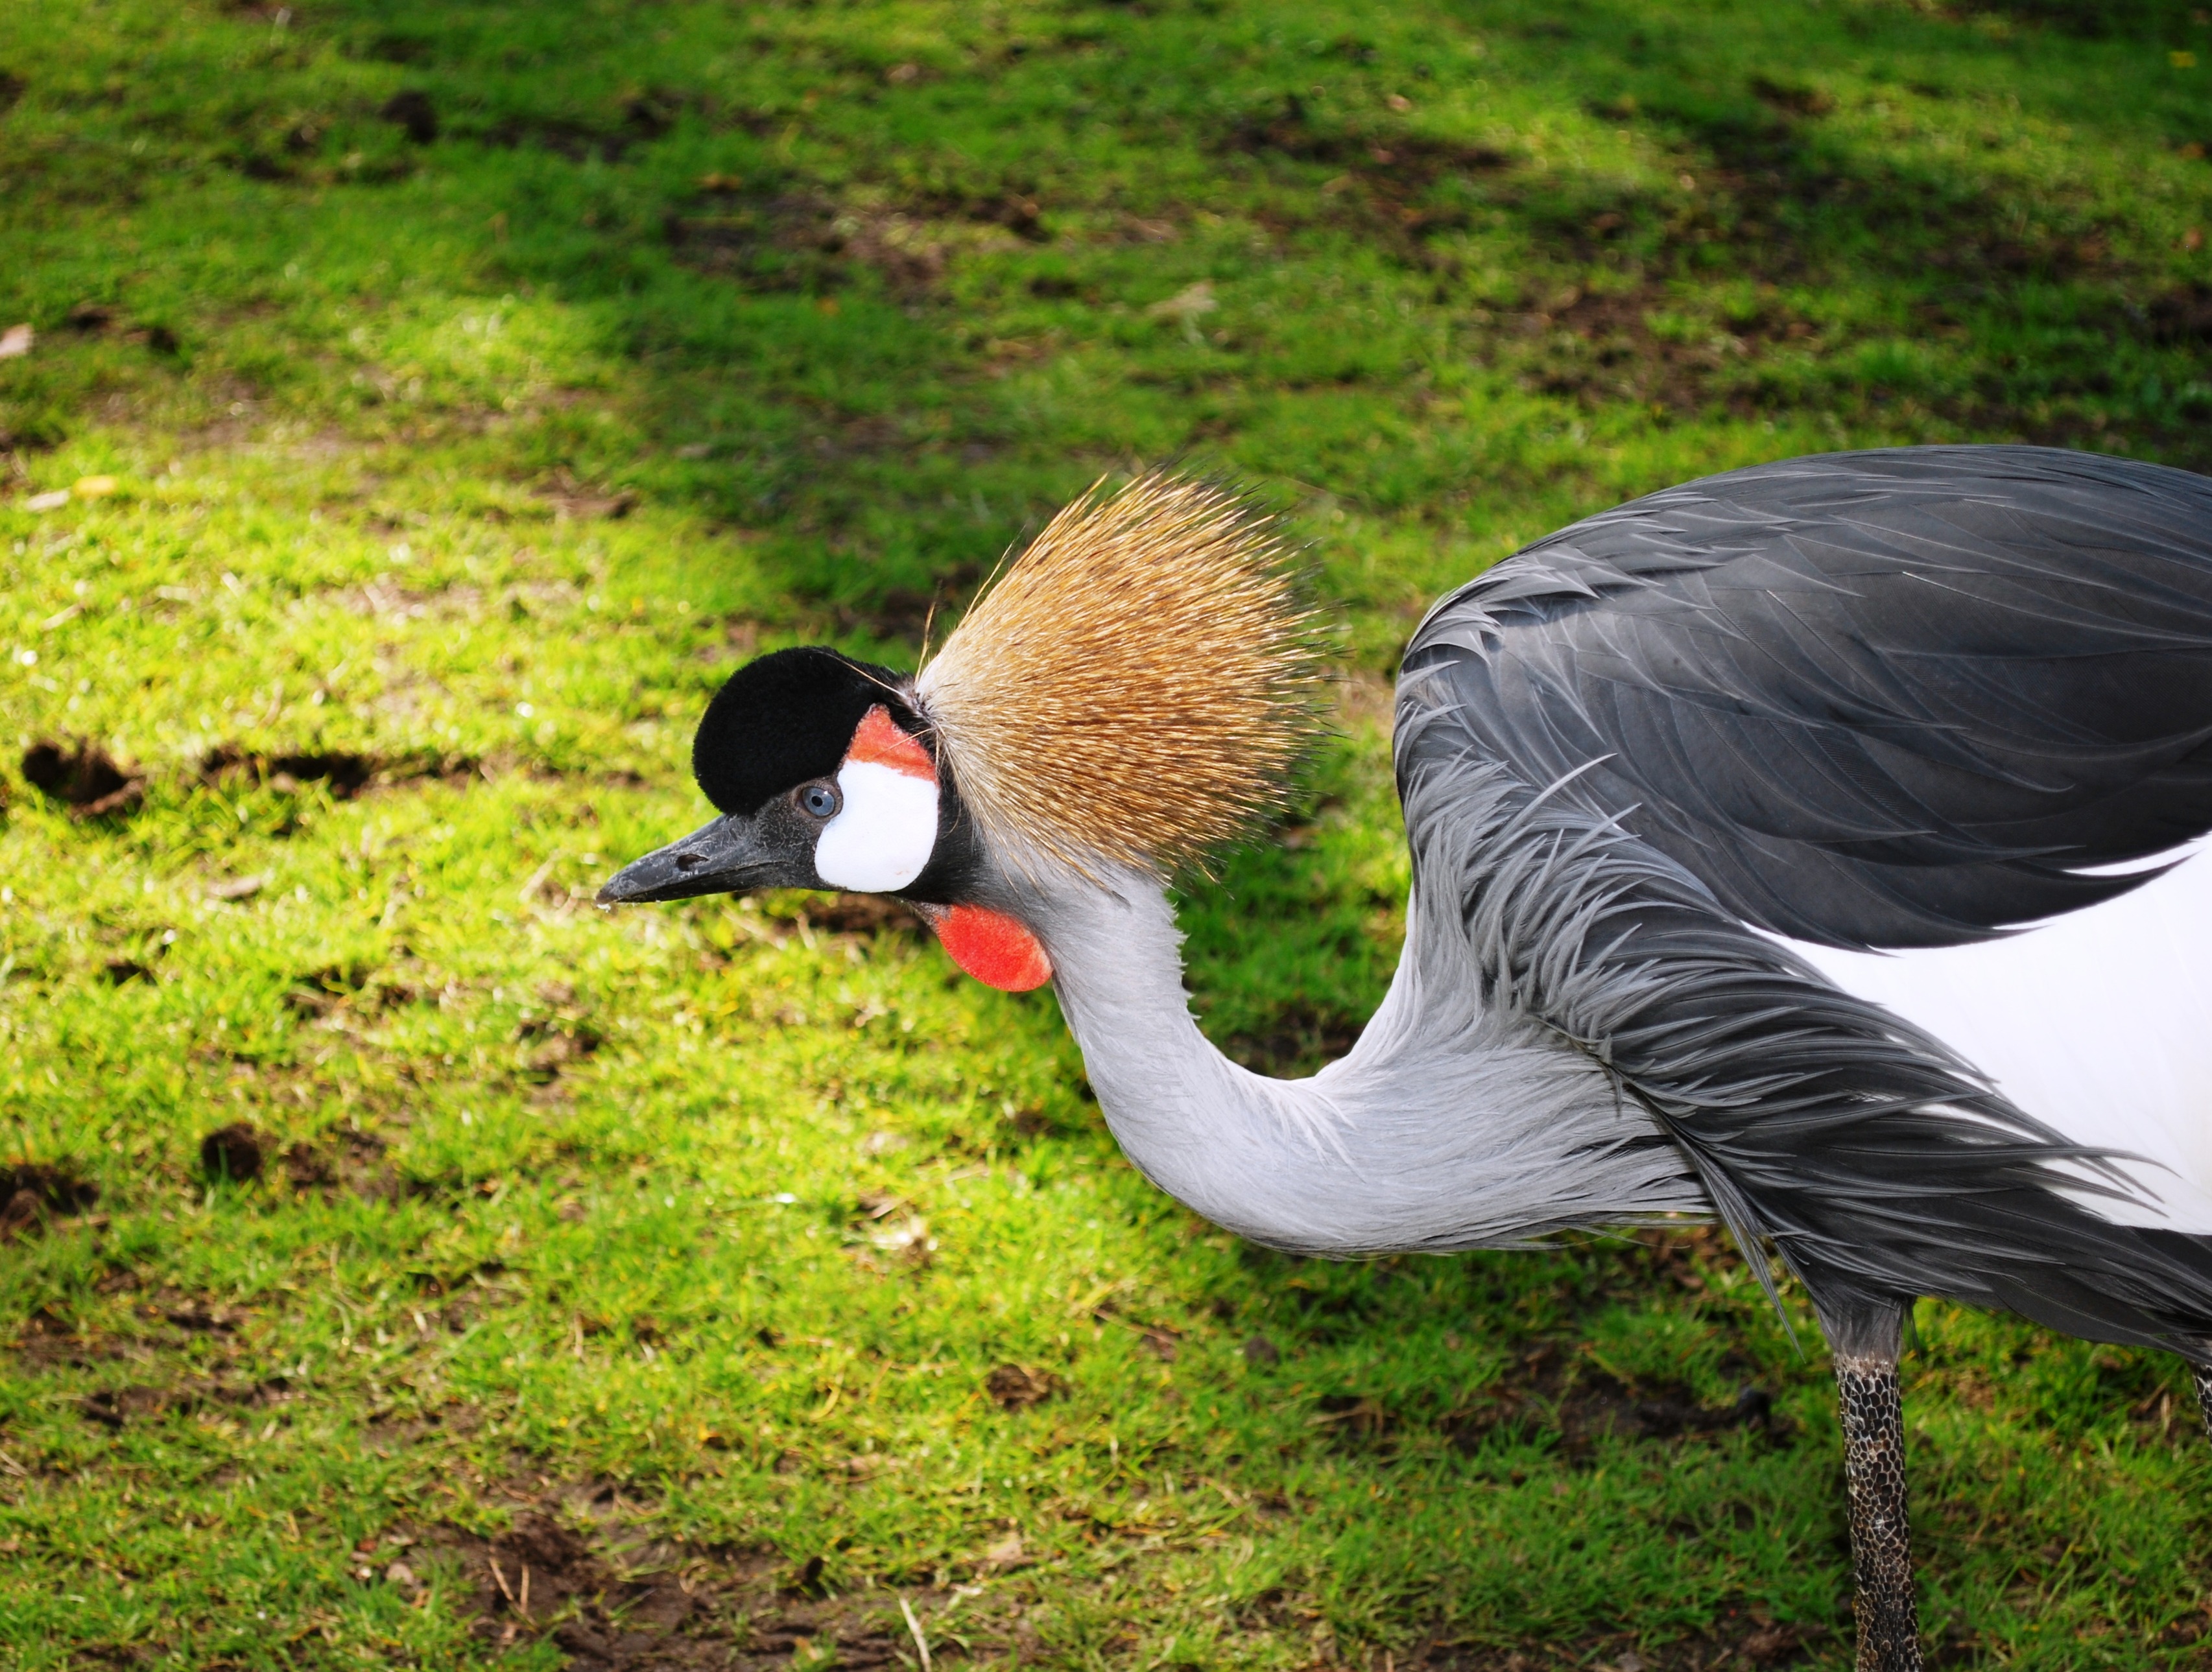
bird, wing, animal, wildlife, beak, fauna, vertebrate, waterfowl, water bird, grey crowned crane, balearica regulorum, ducks geese and swans, crane like bird